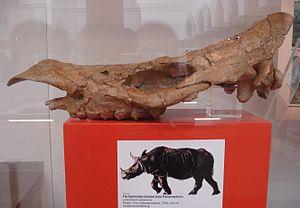
Lartetotherium est une espèce éteinte de rhinocéros de la famille des Rhinocerotidae, de la sous-famille éteinte des Rhinocerotinae et de la tribu des Rhinocerotini ou des Dicerorhinini.